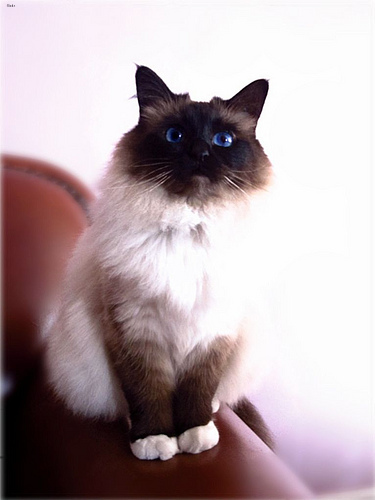
Animal: cat
Breed: Birman